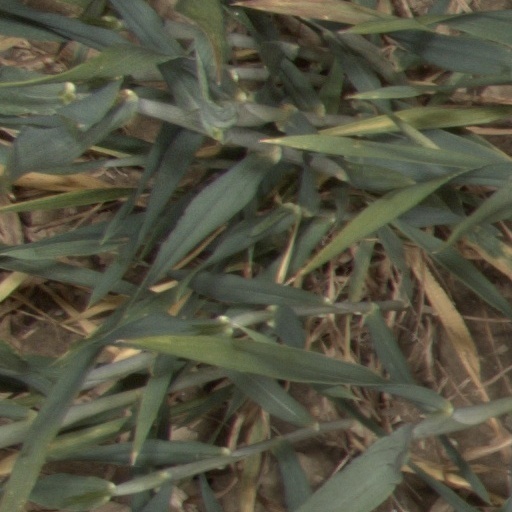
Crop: wheat